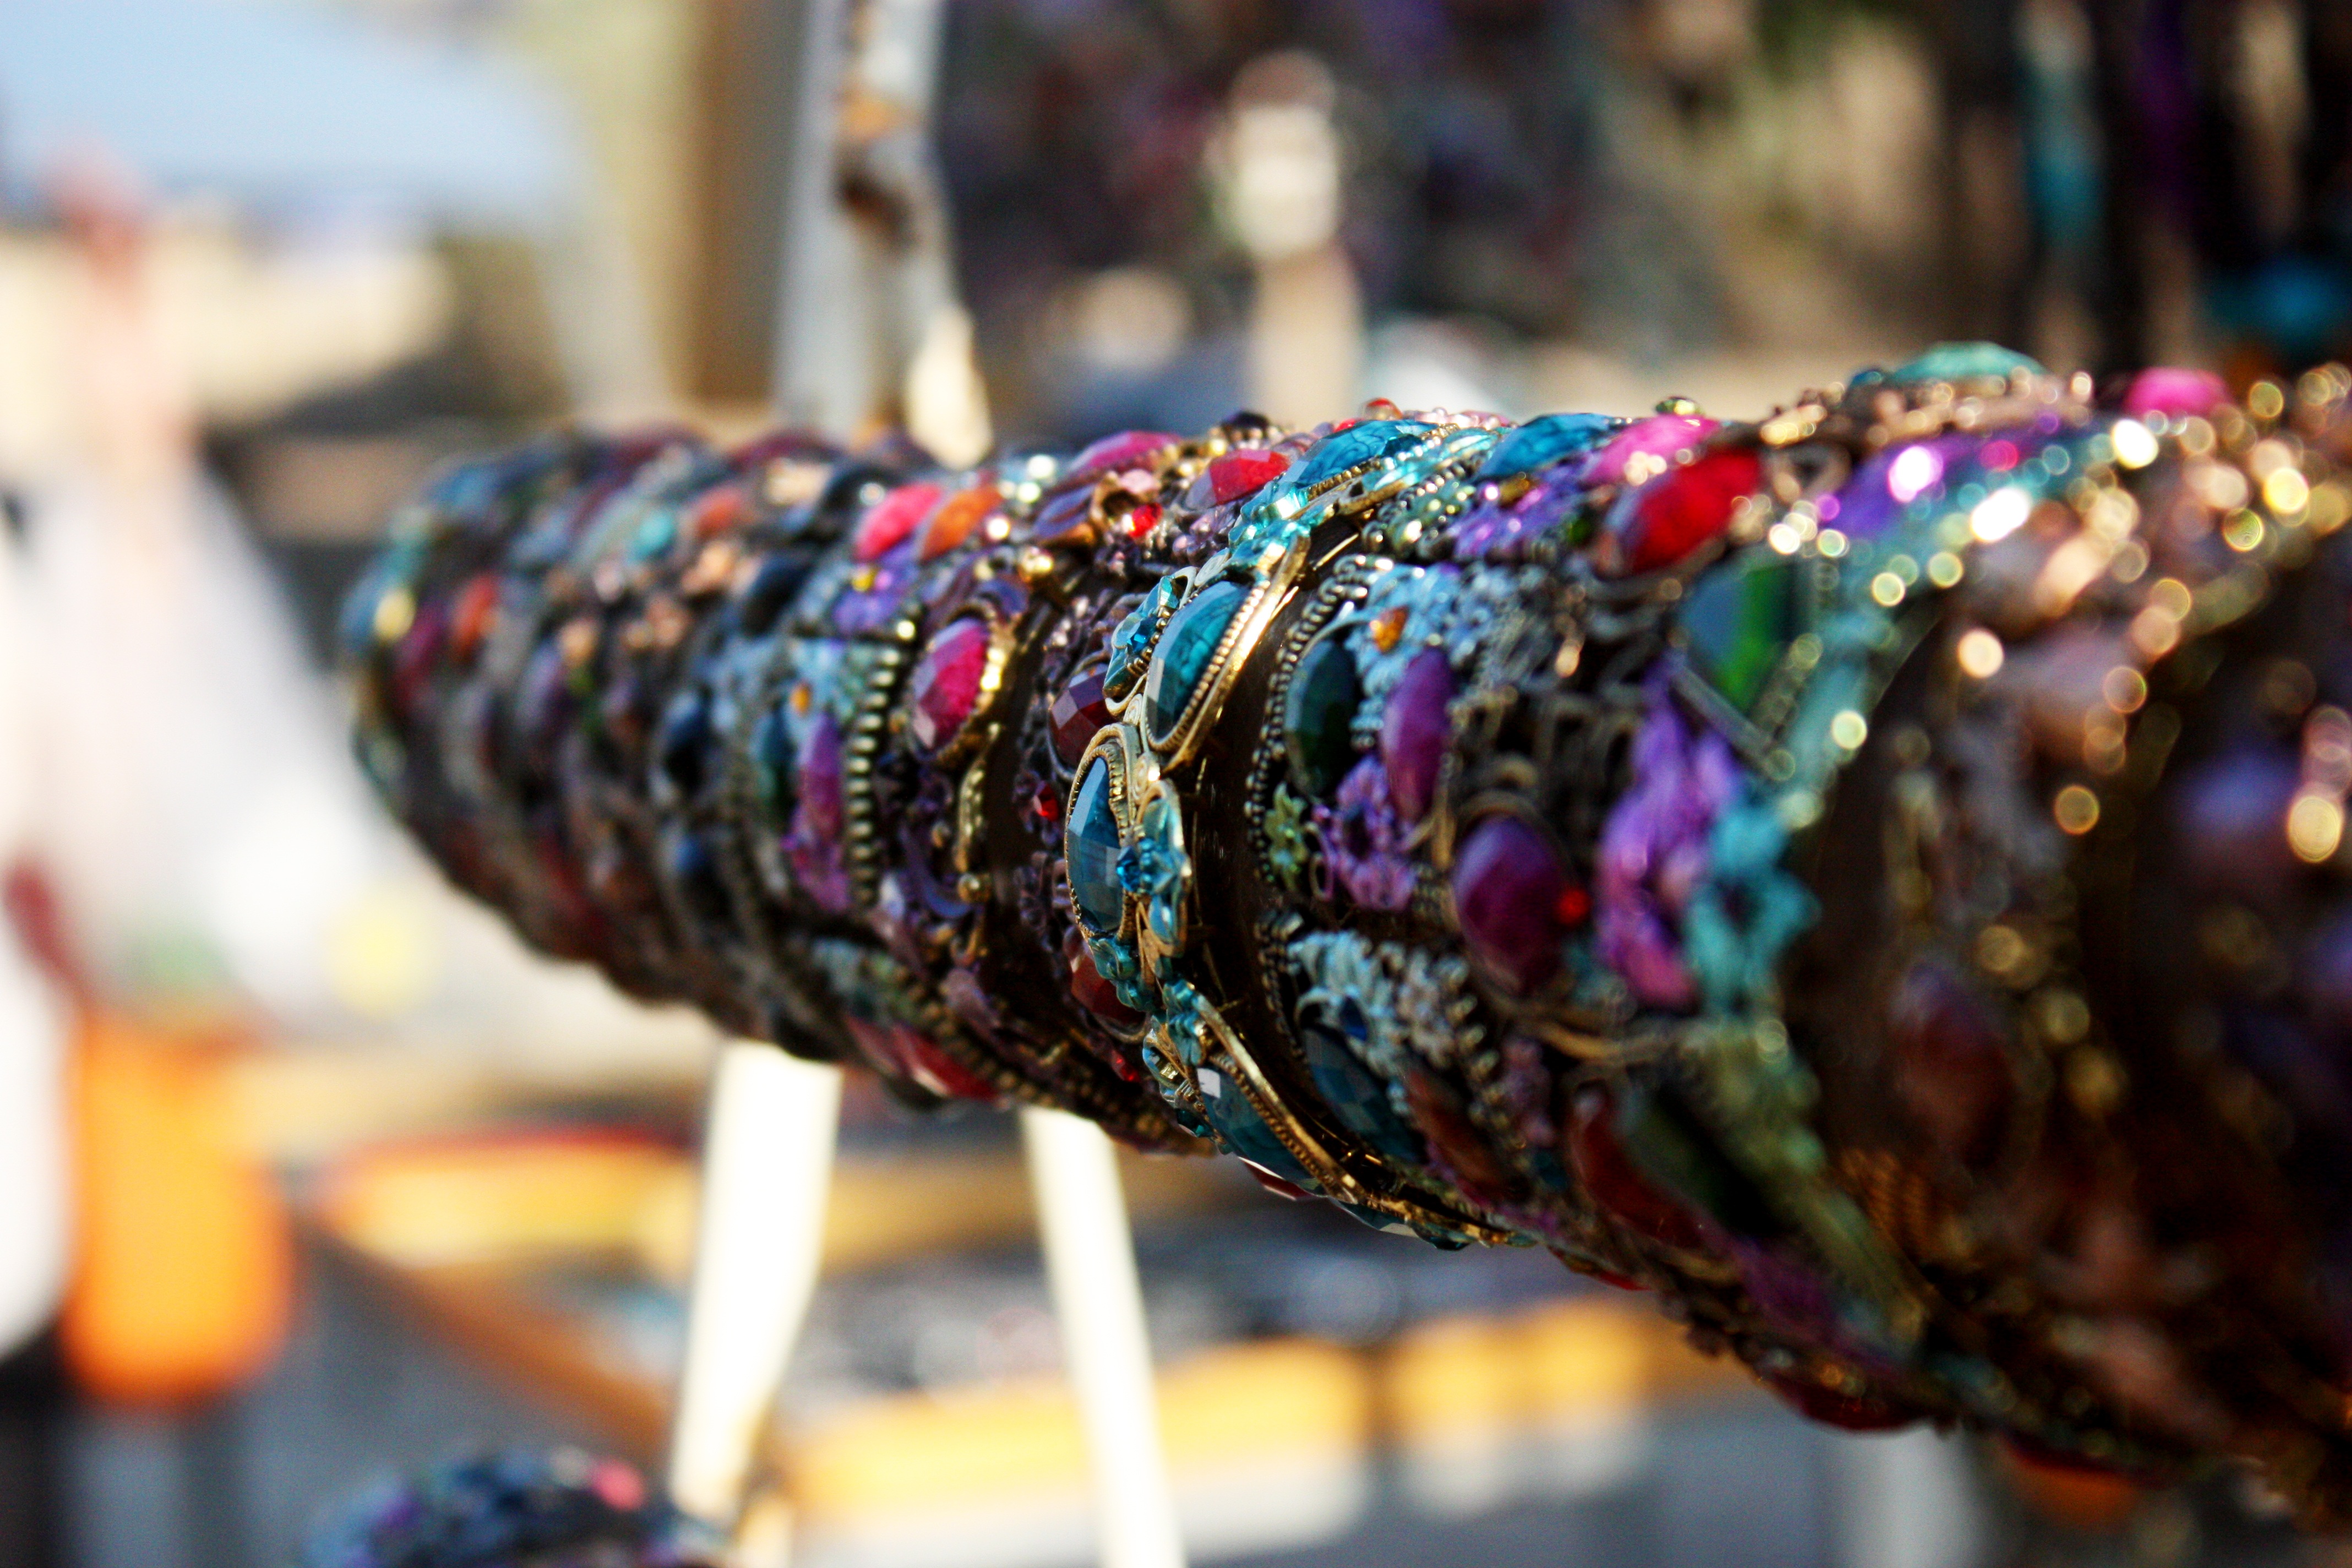
color, bazaar, bracelet, close up, art, tradition, selling, jaffa, armlet, fashion accessory